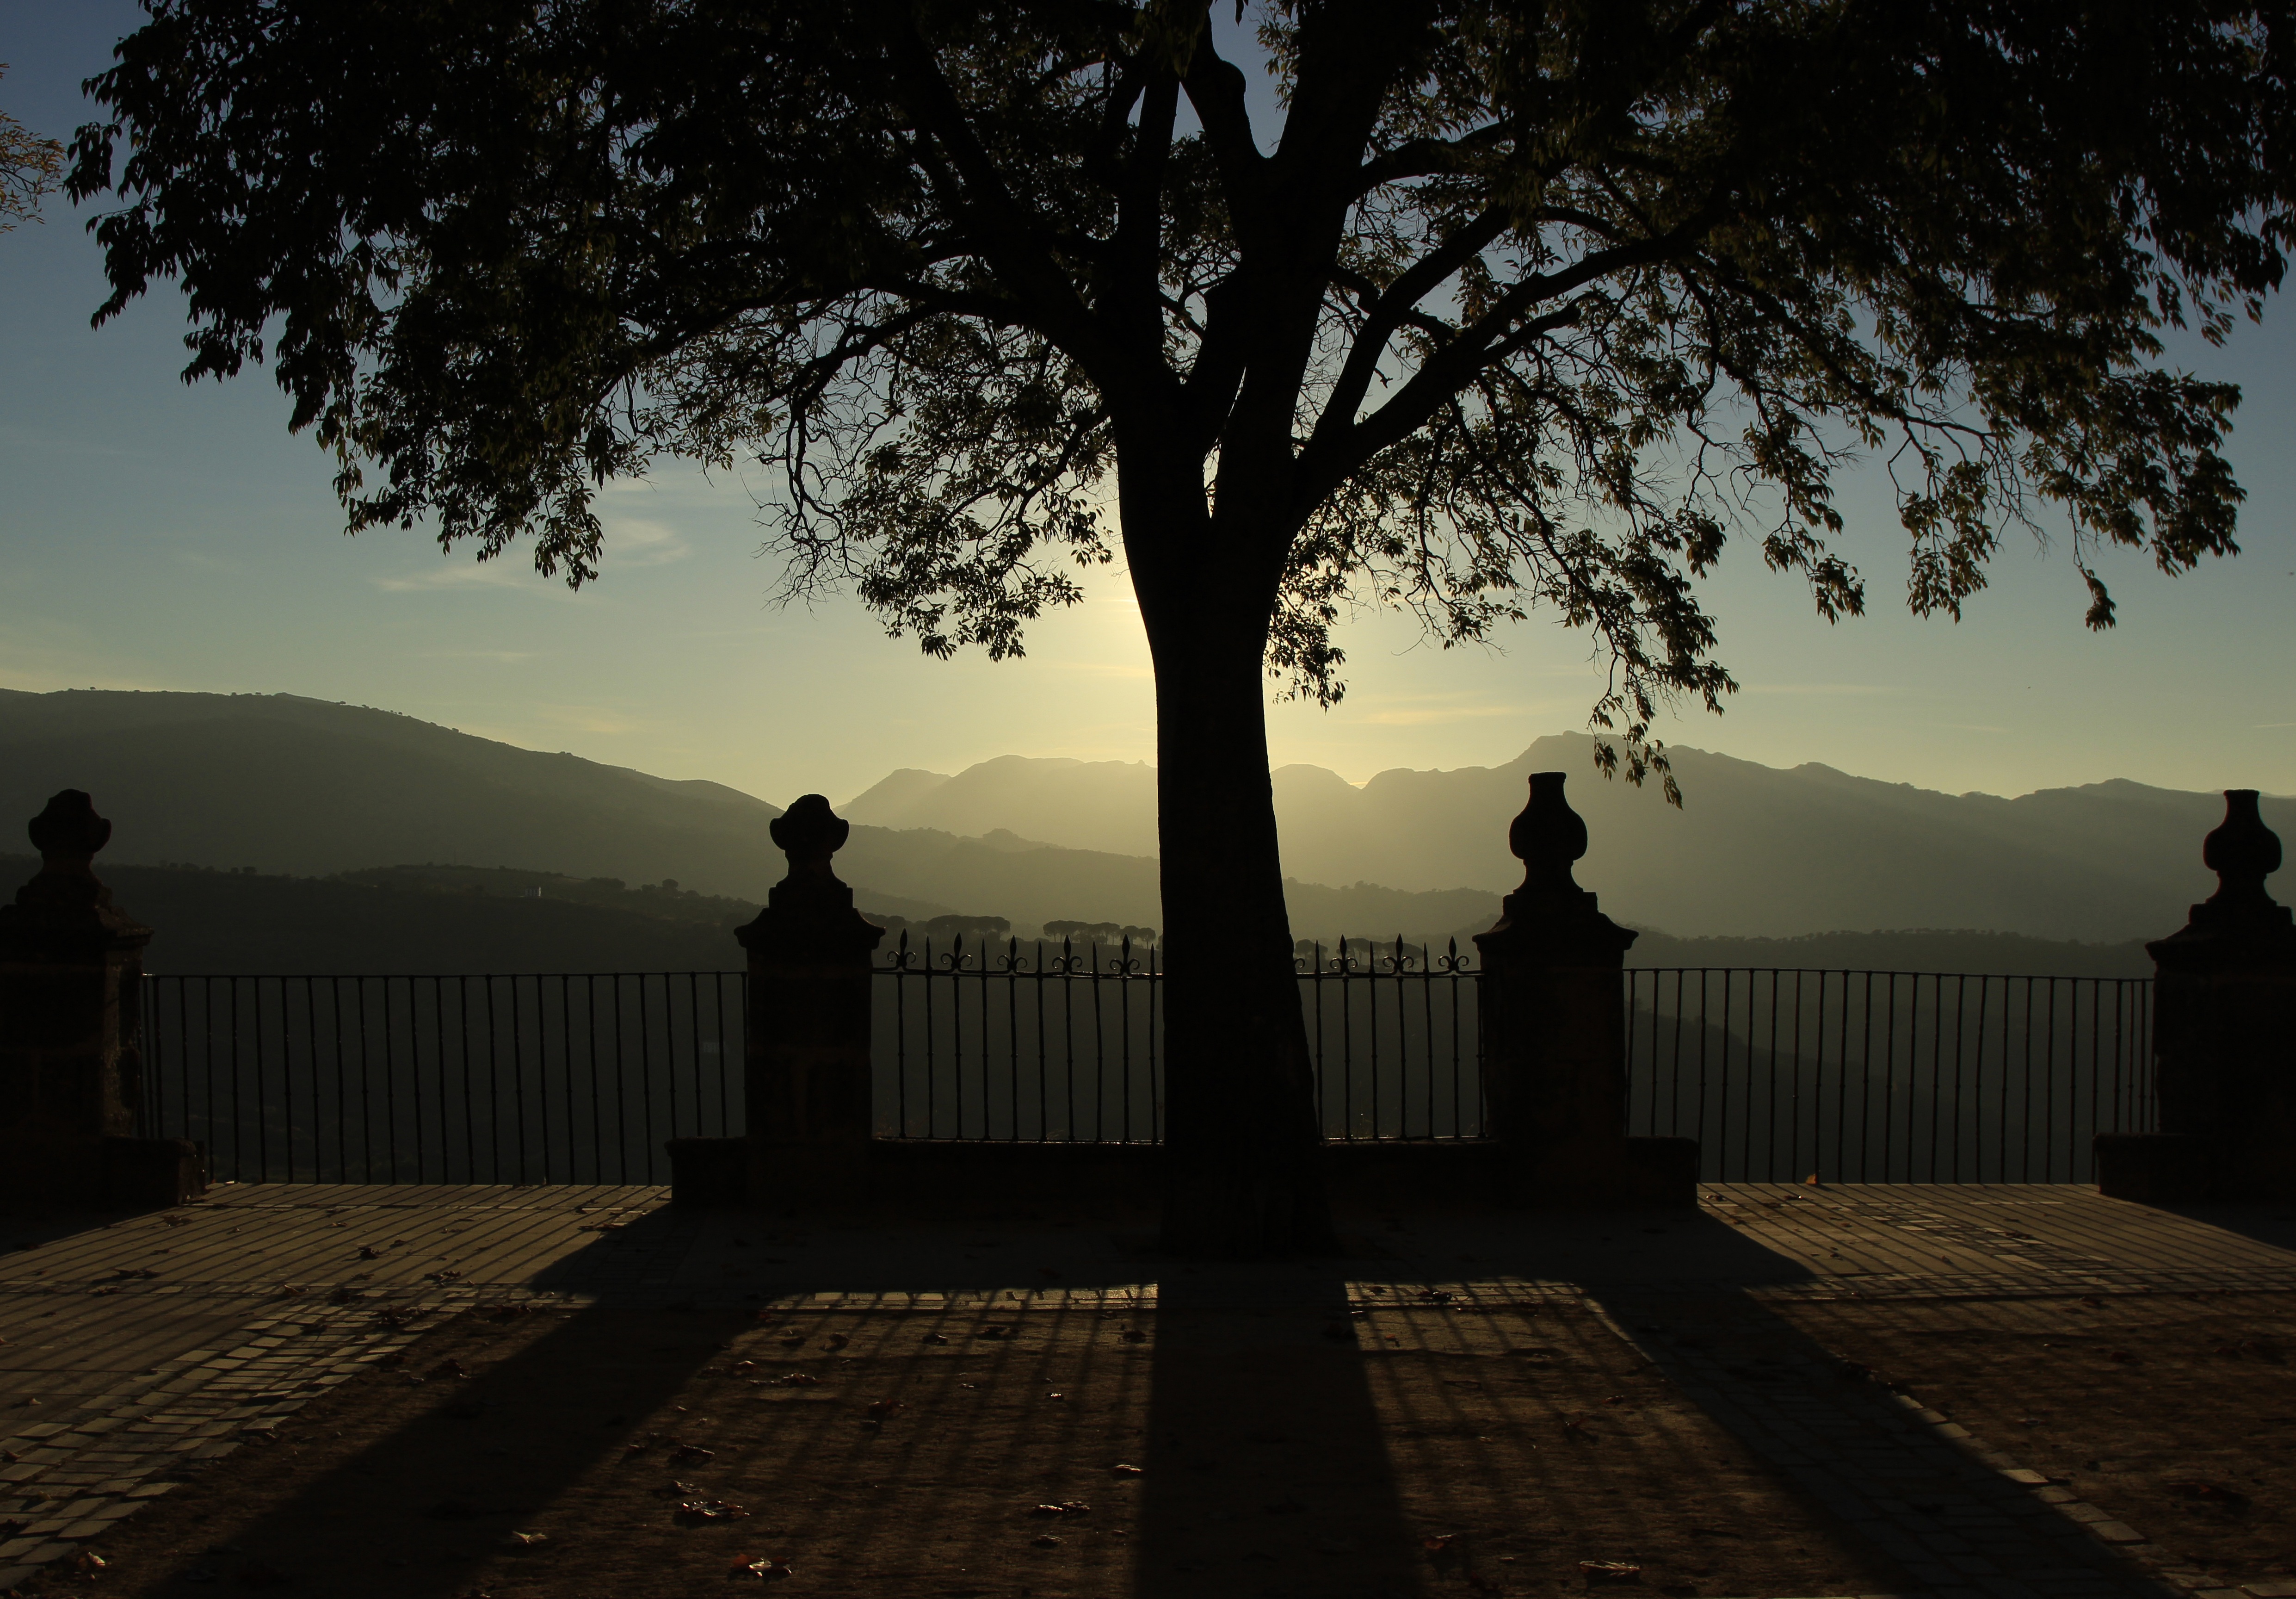
tree, horizon, silhouette, light, sun, sunrise, sunset, night, sunlight, morning, round, trunk, dawn, dusk, evening, shadow, darkness, bars, branches, backlight, viewpoint, screenshot, atmospheric phenomenon